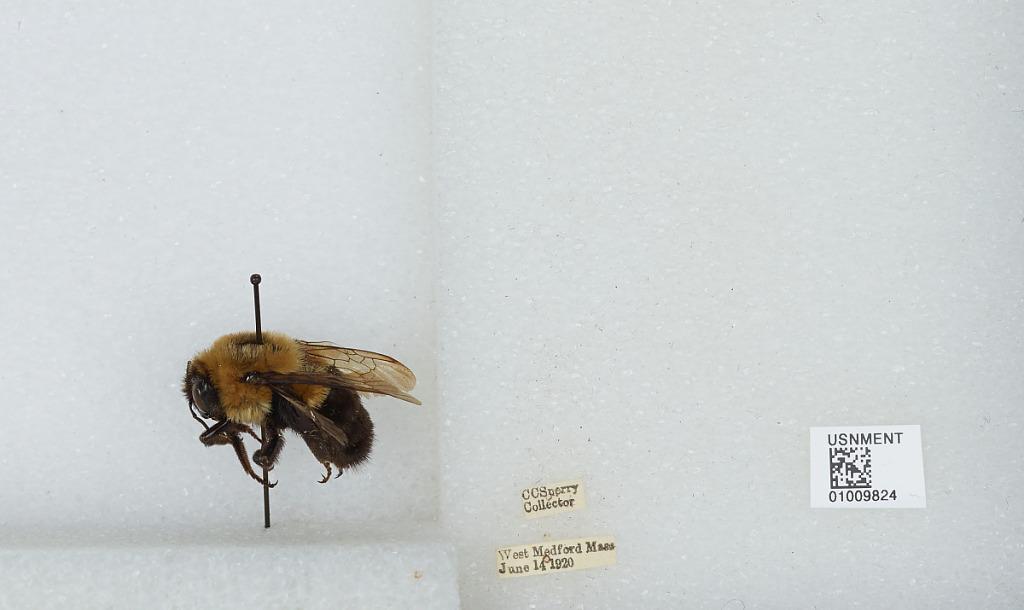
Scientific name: Bombus (Pyrobombus) impatiens Cresson
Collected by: C. Sperry
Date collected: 1920-6-14
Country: United States
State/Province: Massachusetts
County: Middlesex
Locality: West Medford
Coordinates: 42.4217, -71.1333